Calouste Gulbenkian

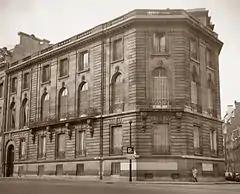
Gulbenkian's home on 51 Avenue d'Iéna in Paris, where he kept most of his art

Throughout his lifetime, Gulbenkian managed to collect over 6,400 pieces of art. From René Lalique alone, Gulbenkian commissioned more than 140 works over nearly 30 years. The collection includes objects from antiquity to the 20th century. Some of the works in the collection were bought during the Soviet sale of Hermitage paintings.